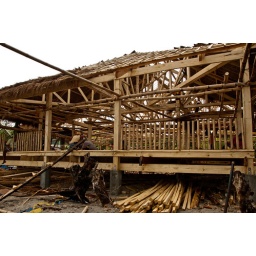
The new beach house in Tambaliza.